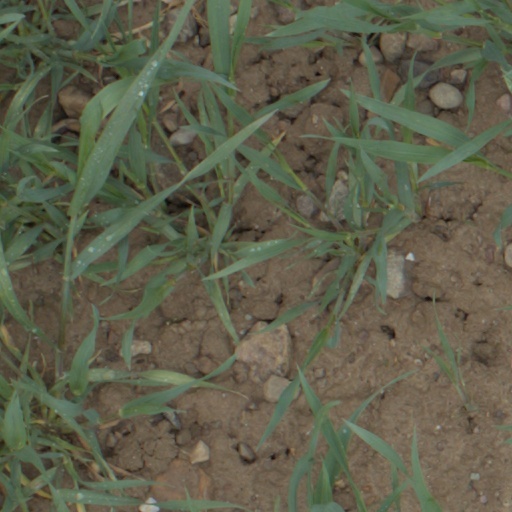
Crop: wheat